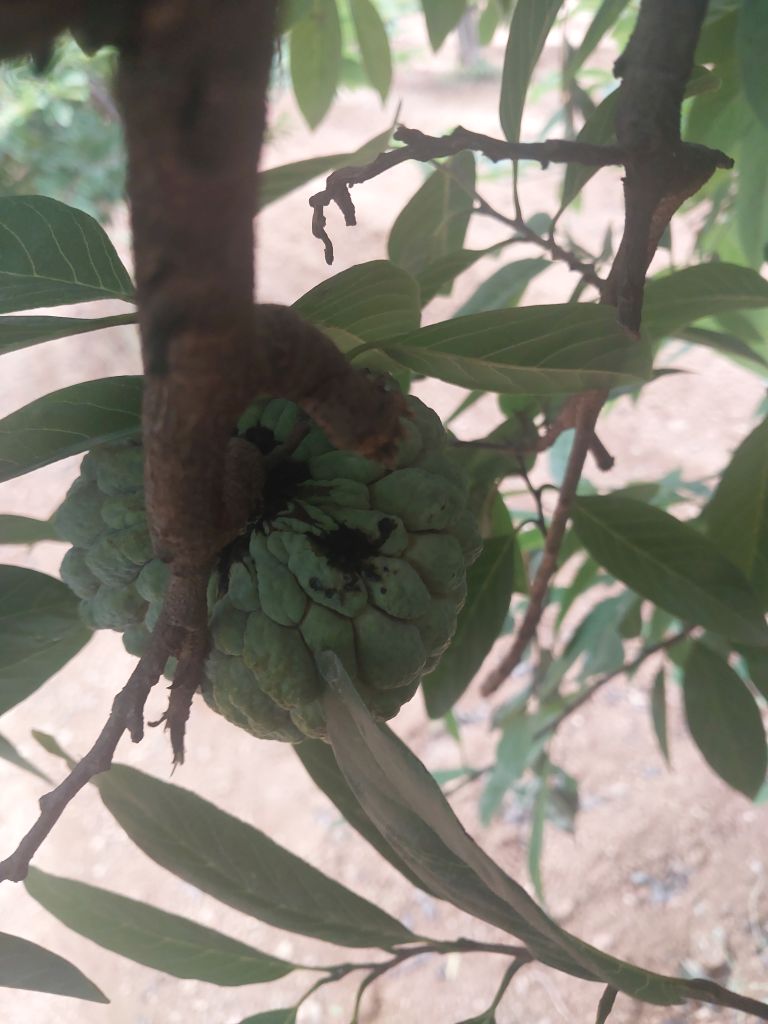
Disease label: Athracnose